Iwase, Ibaraki

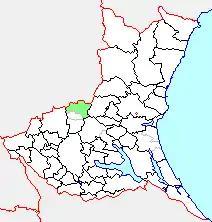
Map of Iwase, Ibaraki

In 2003, the town had an estimated population of 22,378 and a density of 256.75 per km. The total area was 87.16 km.